Rayman (video game)

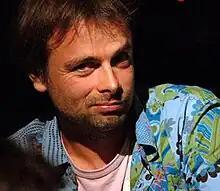
Michel Ancel (pictured in 2007), the creator and lead designer of "Rayman"

"Rayman" was created by French video game designer Michel Ancel. He conceived the character as a teenager in the 1980s, when he was learning to draw, compose music, and program to pursue his dream of making video games. In 1988, his animation skills led him to be one of the early hires for the nascent publisher Ubi Soft, which at the time was operating with from Montreuil with six developers. One of Ubi Soft's founders, Yves Guillemot, encouraged Ancel to pitch game idea to the company leadership. He worked one his own developing a game prototype based on his concept of "Rayman" for the Atari ST, including six months spent on building an animation system. He teamed up with Frédéric Houde and, during a meeting with Serge Hascoët, Gérard Guillemot, Michel Guillemot, and Yves Guillemot, the duo pitched their idea using "a picture of a big, giant trombone and you had to imagine the player inside". Although the presented technology was in its research-and-development stage, Hascoët pushed for the game to enter into production, which Michel Guillemot agreed to take on.